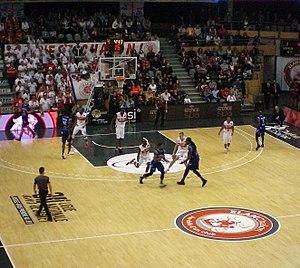
Match de Pro A (saison 2016-2017) entre l'Elan Chalon et Antibes.
L'Olympique d'Antibes Juan-les-Pins aussi surnommés Sharks d'Antibes est un club français de basket-ball évoluant en Pro B, le deuxième niveau français. Le club est basé dans la ville d'Antibes.